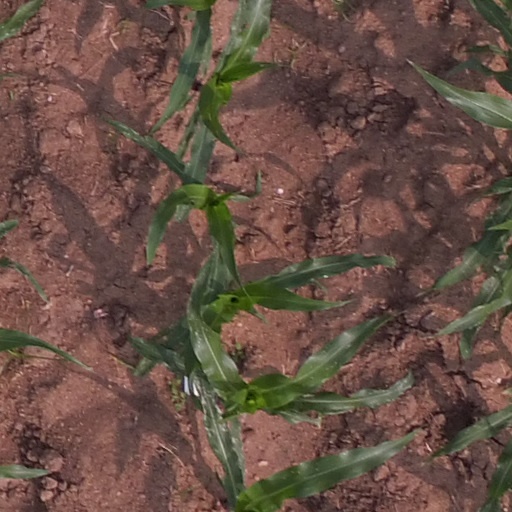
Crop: maize; corn